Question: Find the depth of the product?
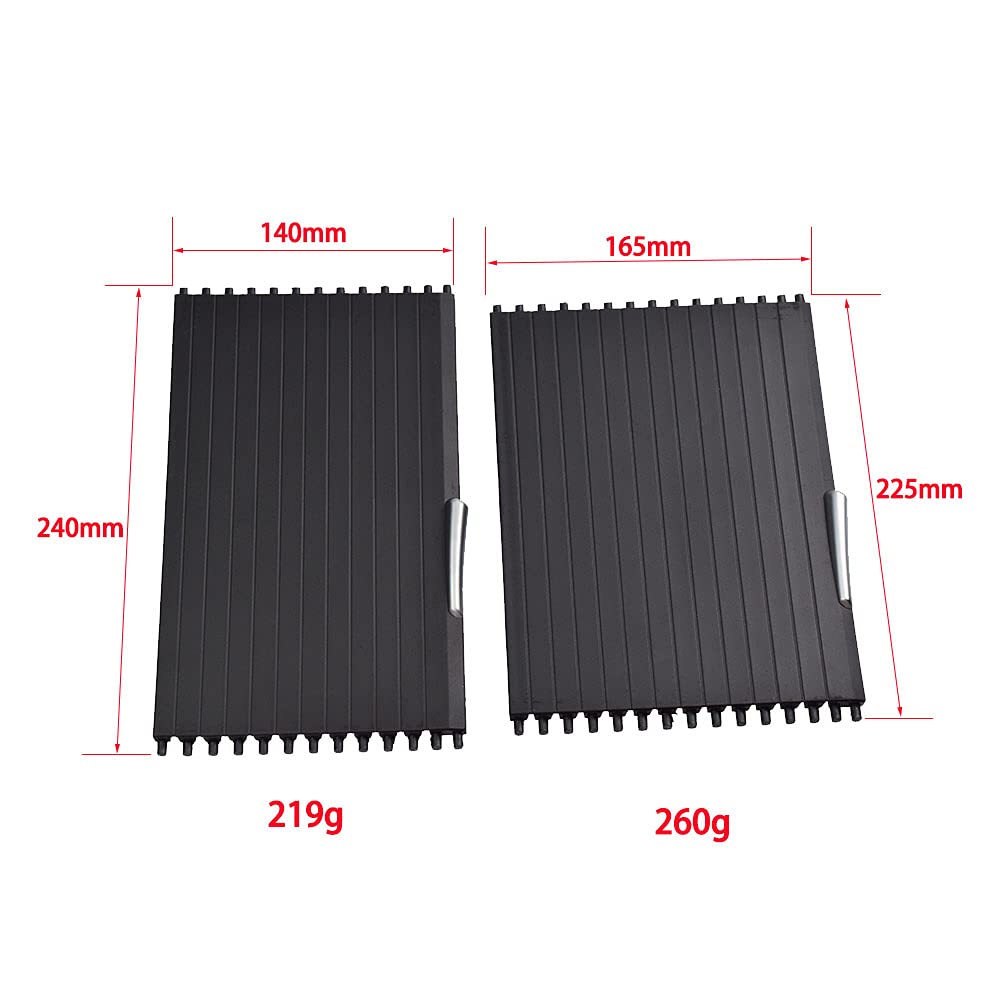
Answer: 240.0 millimetre